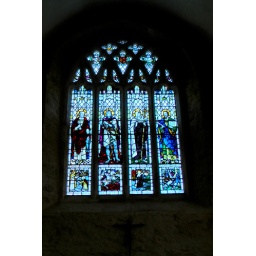
A stained glass window from a church in Dartmouth